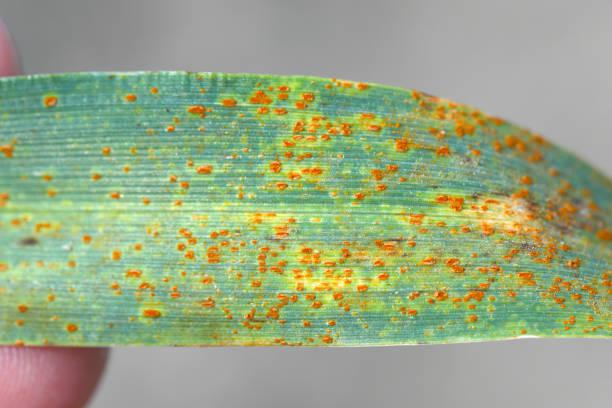
Plant: Wheat
Disease: wheat leaf rust